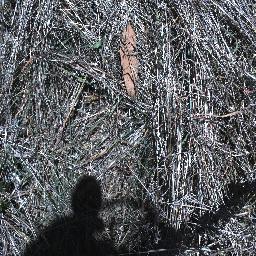
Label: negative